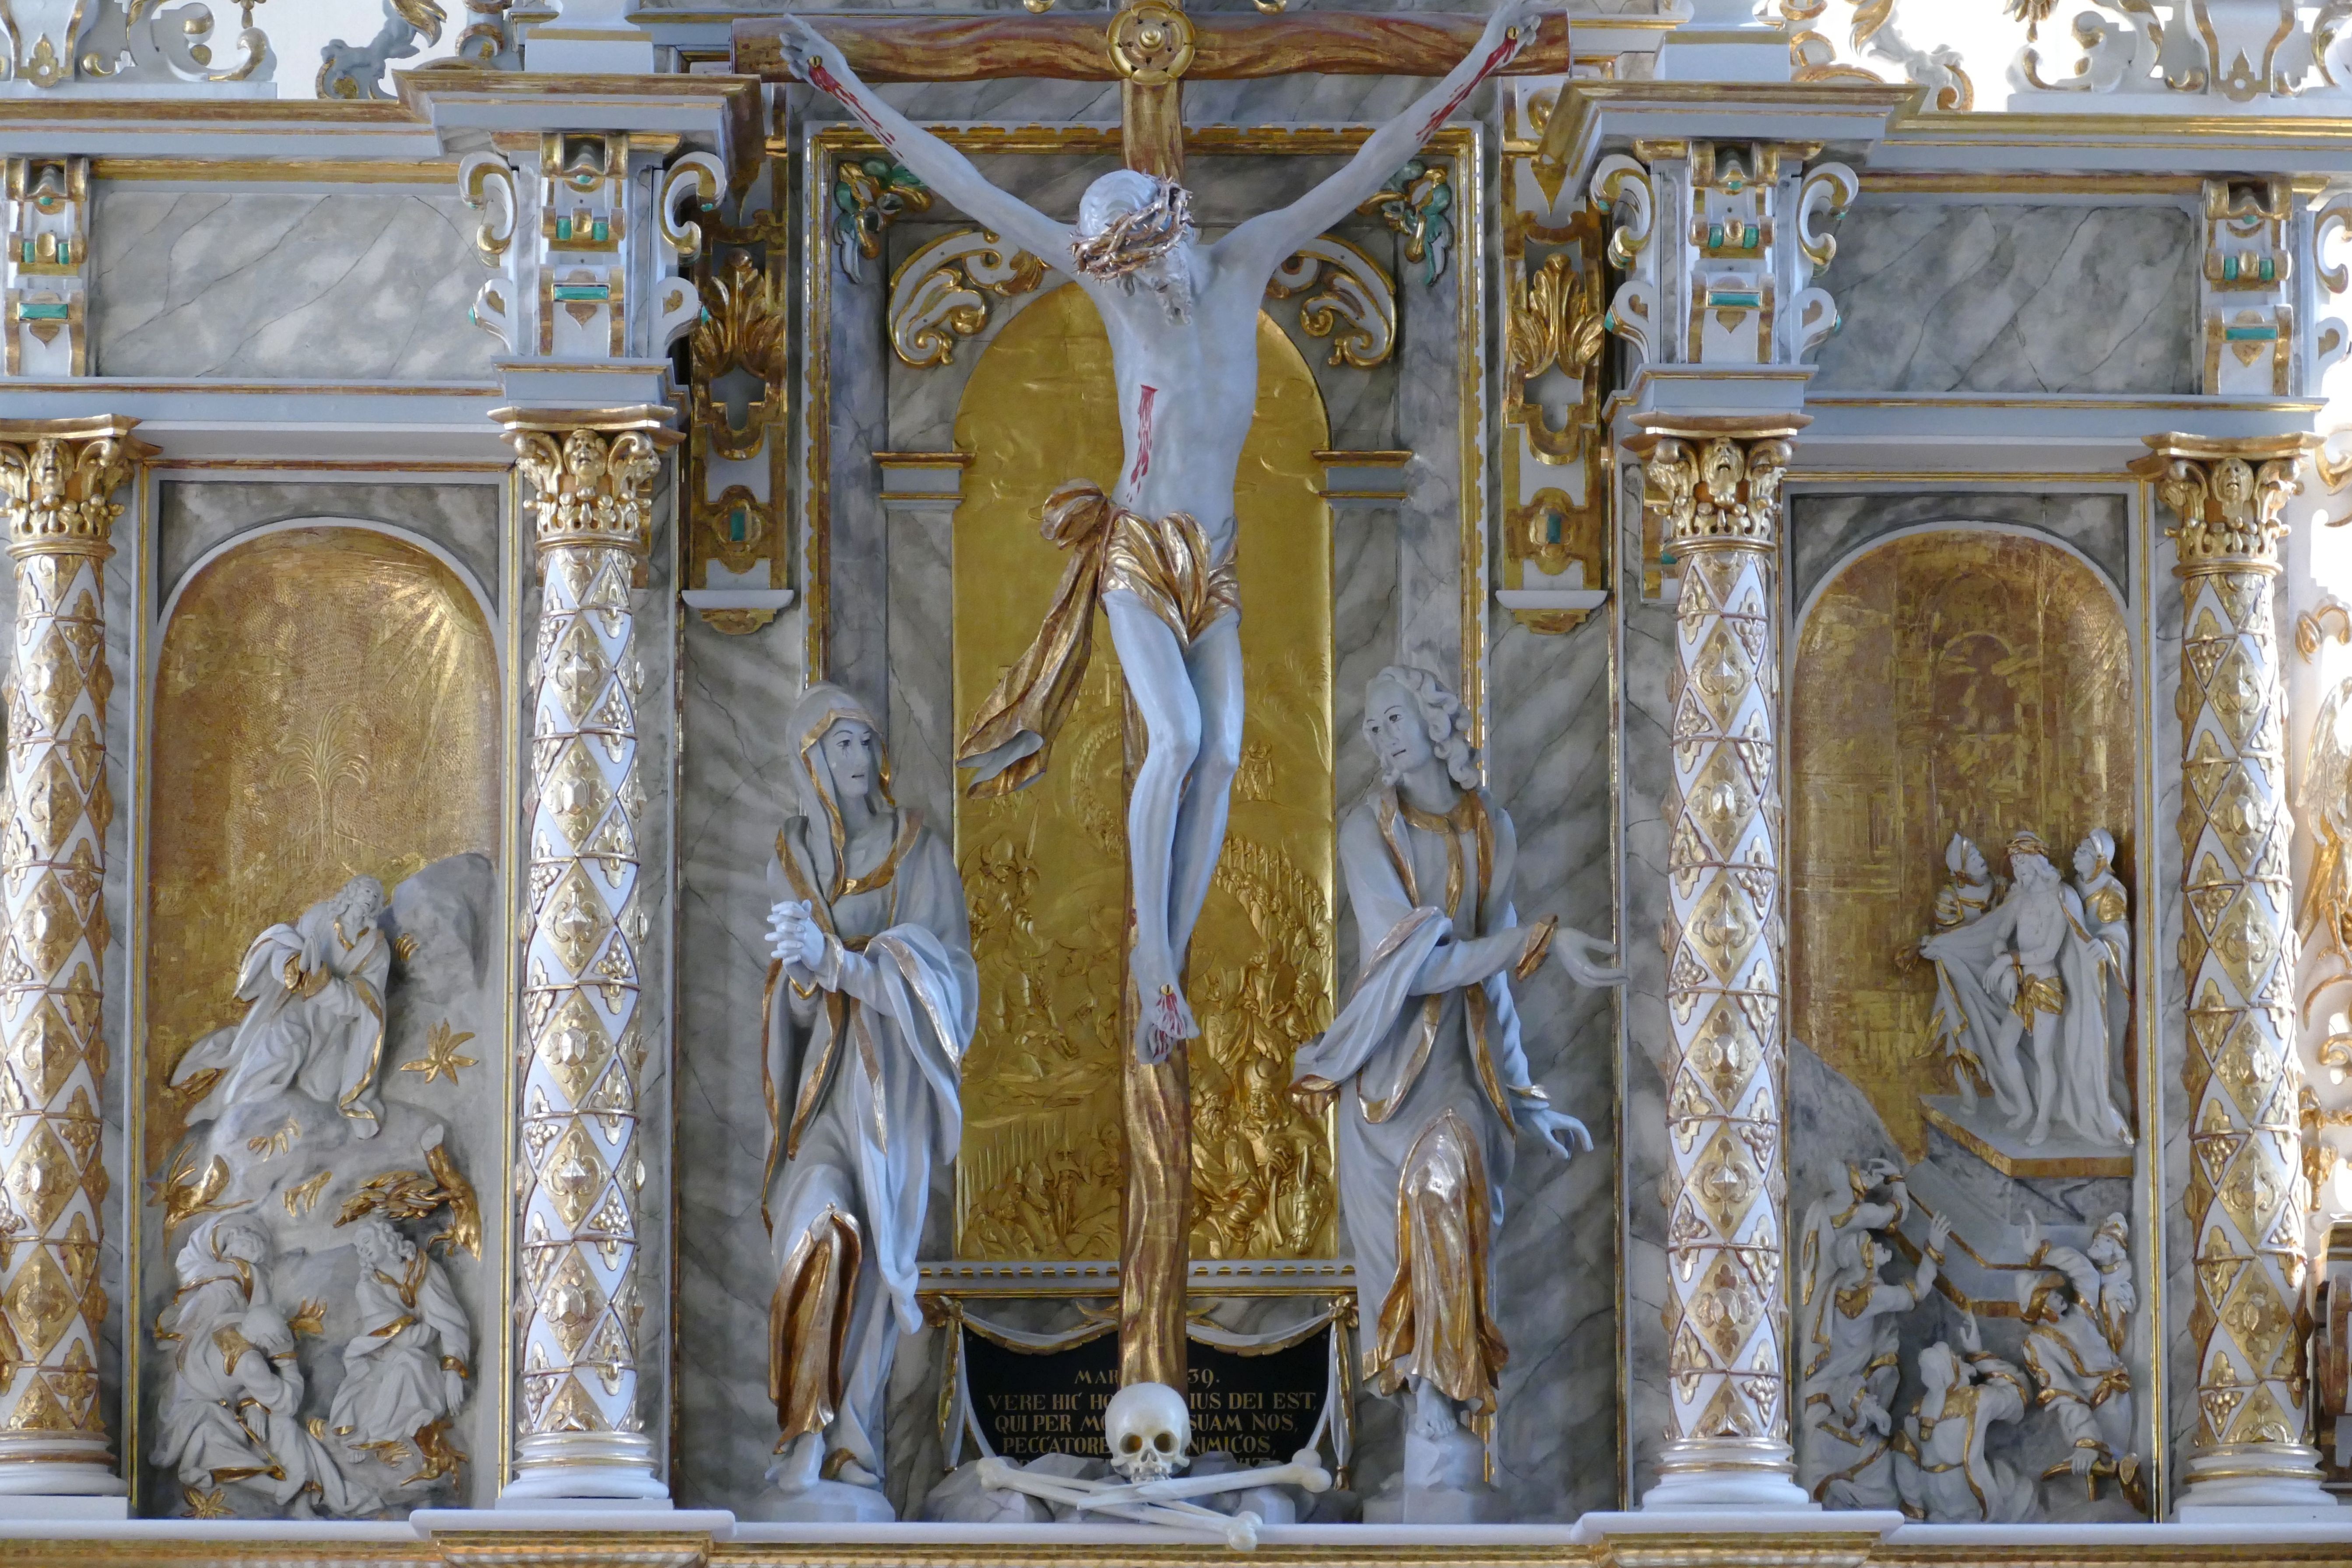
structure, building, palace, city, arch, pillar, column, facade, church, cathedral, chapel, cross, place of worship, bible, old town, sculpture, christ, temple, altar, monastery, passion, jesus, christianity, basilica, carving, crucifixion, historically, believe, lower saxony, wolfenb ttel, ancient history